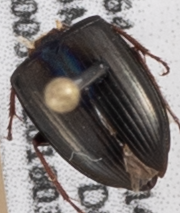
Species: Amara impuncticollis
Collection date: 2018-03-26
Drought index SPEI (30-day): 0.39
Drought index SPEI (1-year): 0.54
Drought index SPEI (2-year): -0.46